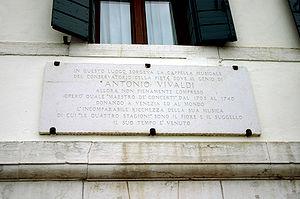
Antonio Lucio Vivaldi [anˈtɔːnjo ˈluːtʃo viˈvaldi], né le 4 mars 1678 à Venise et mort le 28 juillet 1741 à Vienne, est un violoniste et compositeur de musique classique italien. Il était également prêtre de l'Église catholique.